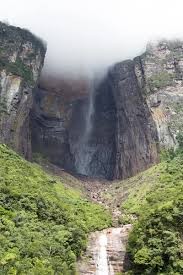
Landmark: Angel Falls